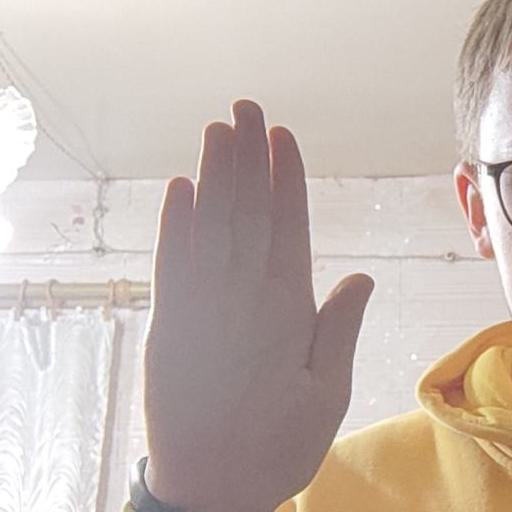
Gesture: stop